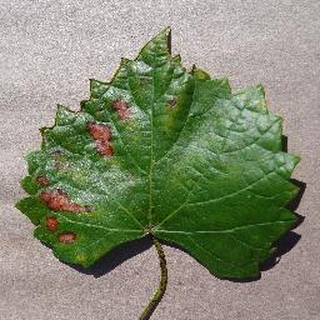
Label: grape_esca_black_measles